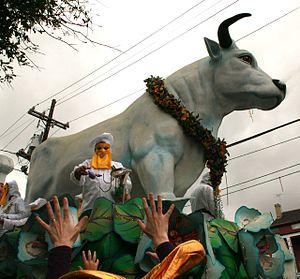
Le Bœuf Gras est une importante figure festive que les bouchers ou garçons bouchers exposent ou – et – font défiler solennellement en musique, généralement au moment du Carnaval. Il peut s'agir d'une représentation sculptée ou bien d'un animal vivant, vrai bœuf ou autre bovin de nature placide.